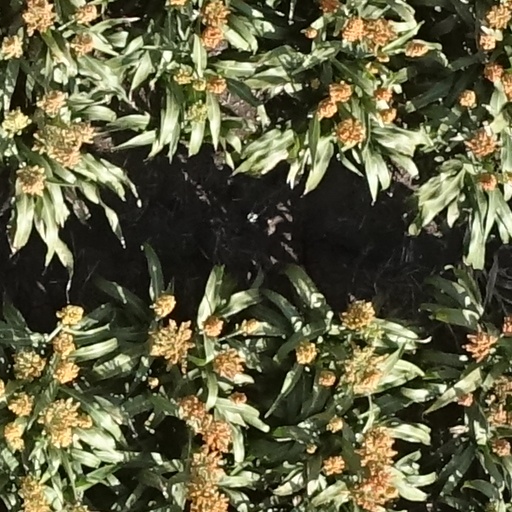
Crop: sorghum